Santa Barbara News-Press controversy

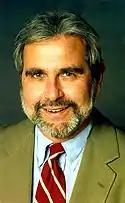
Editor Jerry Roberts, 1990's.

The proximate cause of the controversy included McCaw's intervention to halt the publication of a story about the drunk driving conviction of acting publisher Armstrong. Another dispute involved her reprimand of a reporter and three editors for publishing the address where actor Rob Lowe planned to build a "dream home."